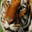
Label: tiger